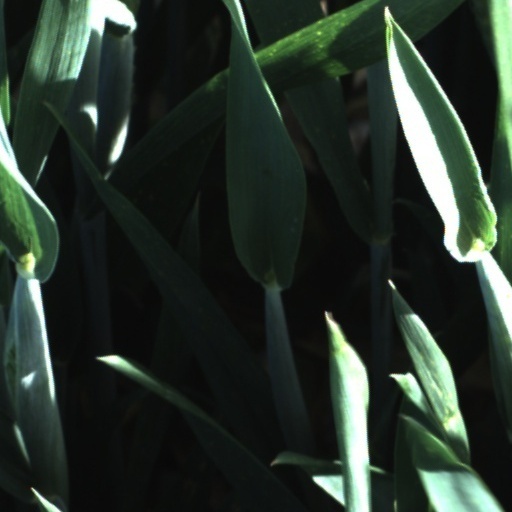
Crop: wheat